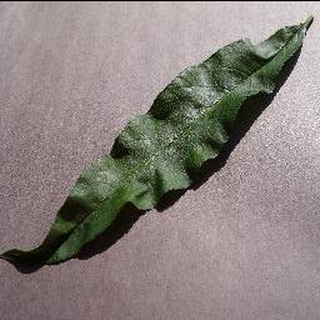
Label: healthy_peach